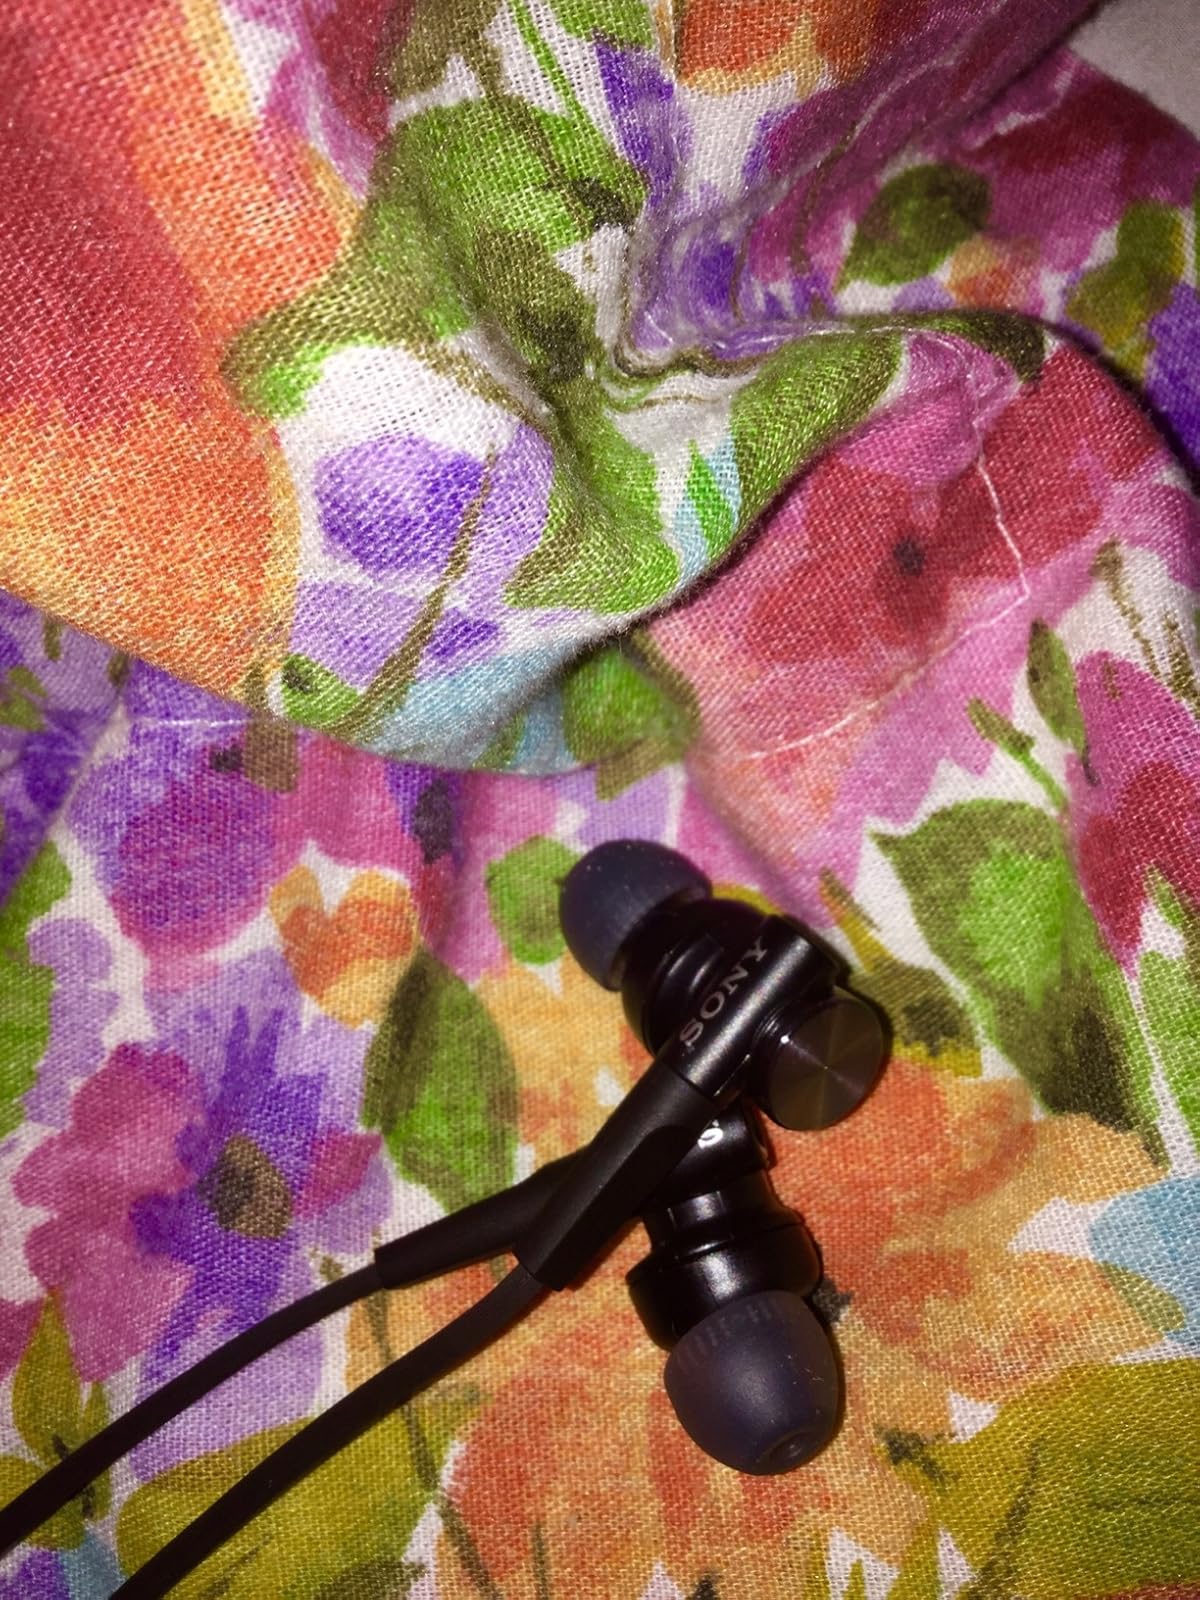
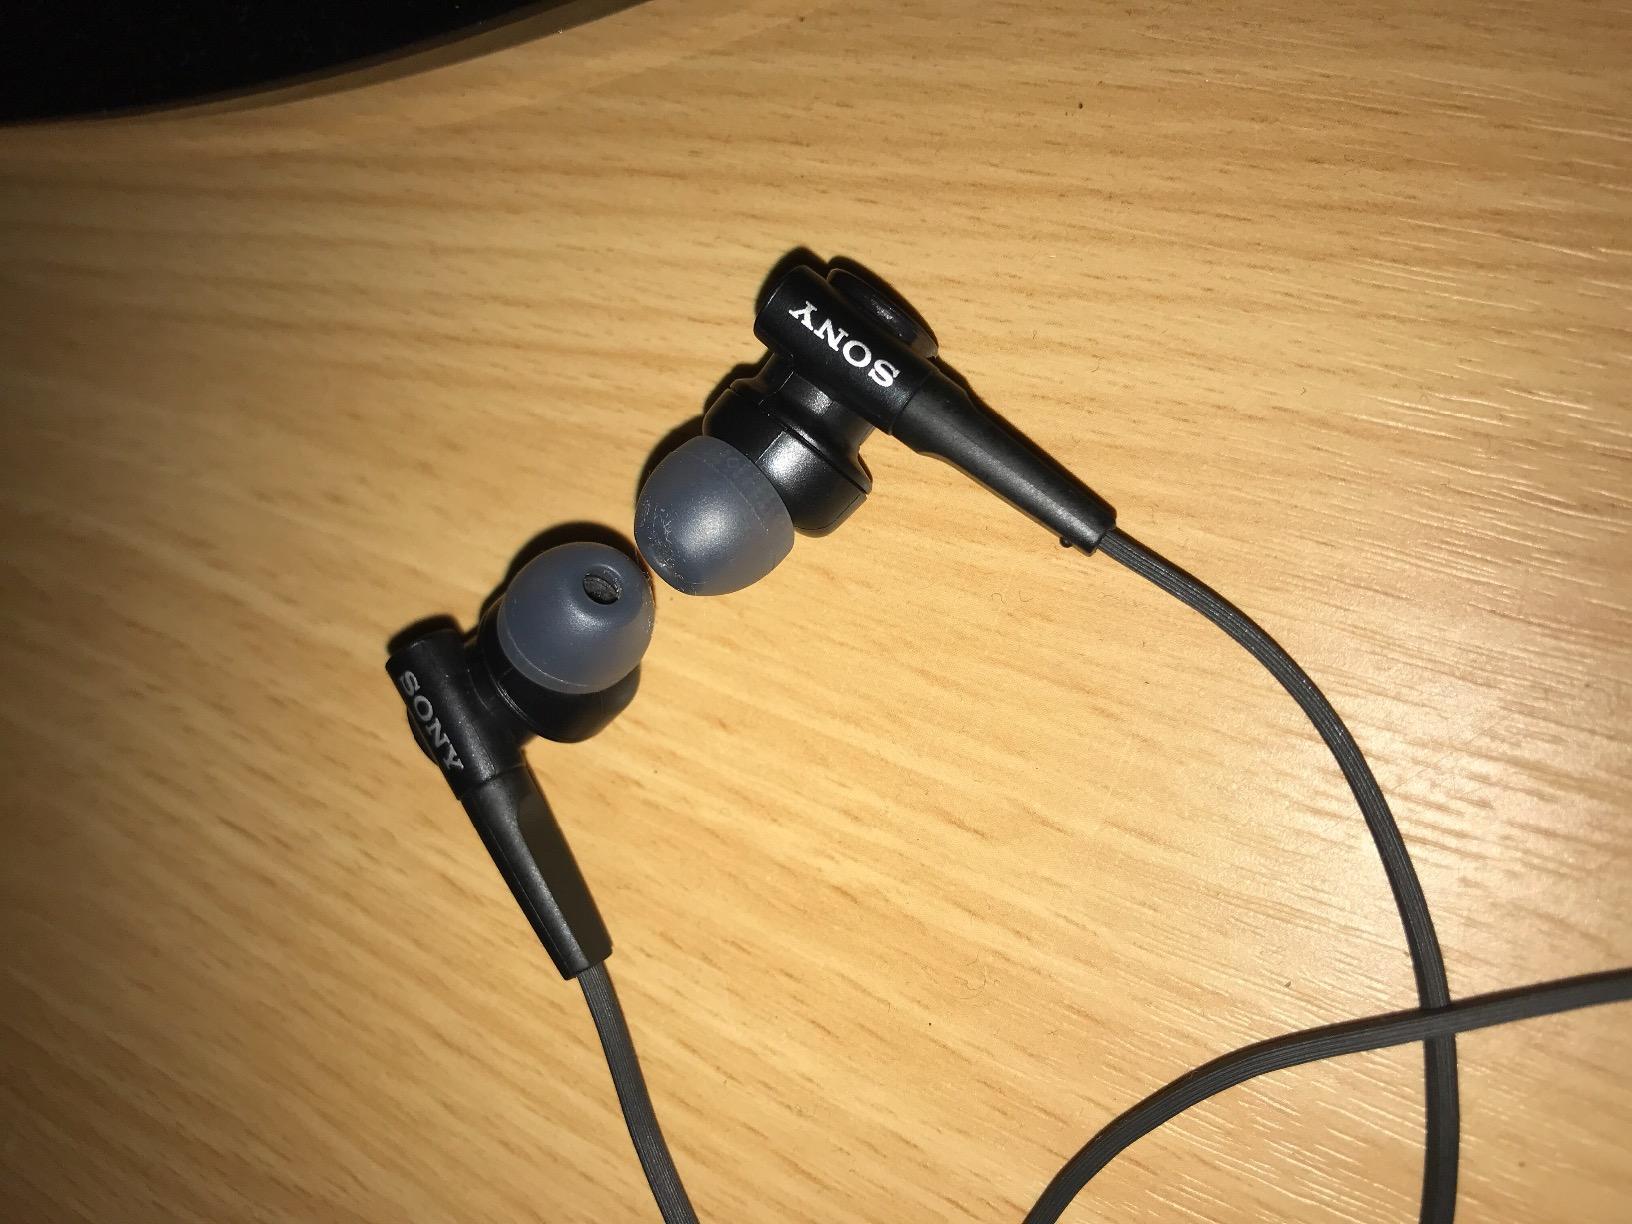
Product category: headphones
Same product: yes